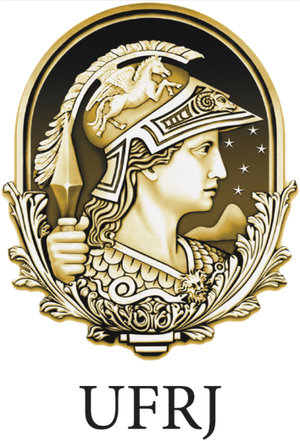
L'université fédérale de Rio de Janeiro, également appelée « université du Brésil », est la plus grande université fédérale du Brésil. Elle se situe principalement dans la ville de Rio de Janeiro où elle possède deux campus ainsi que des unités isolées comme la Faculté de droit, l'Institut de philosophie et de sciences sociales et l'École de musique.